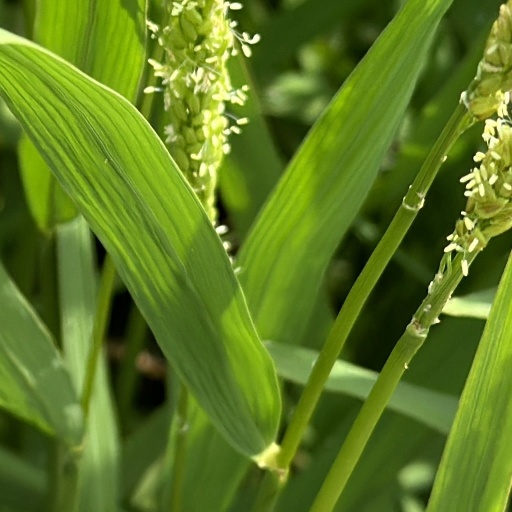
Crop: rice